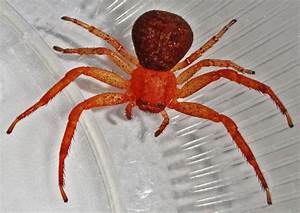
Label: ragno